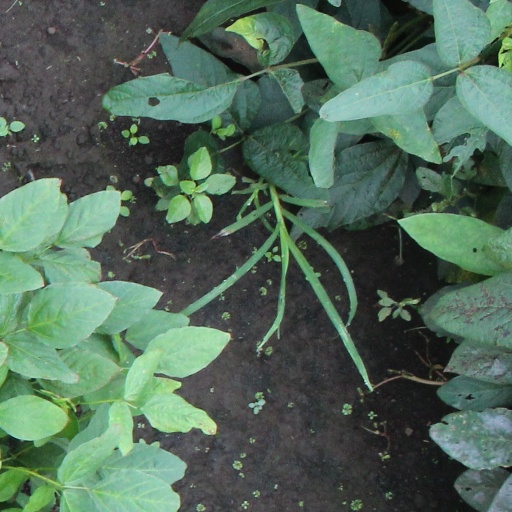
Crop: soybean